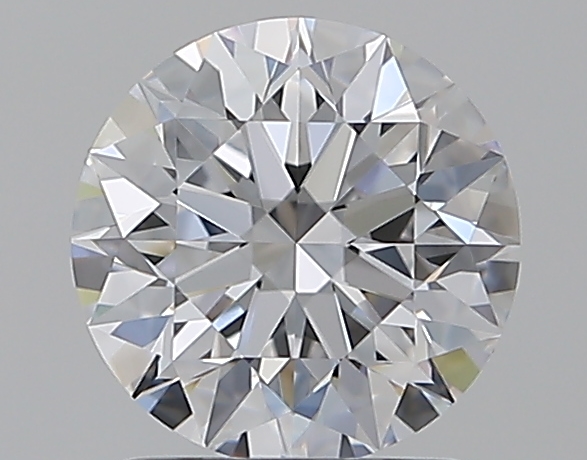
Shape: round
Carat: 1.32
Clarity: FL
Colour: D
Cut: EX
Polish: EX
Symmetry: EX
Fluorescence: N
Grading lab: GIA
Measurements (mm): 6.98 x 7 x 4.39